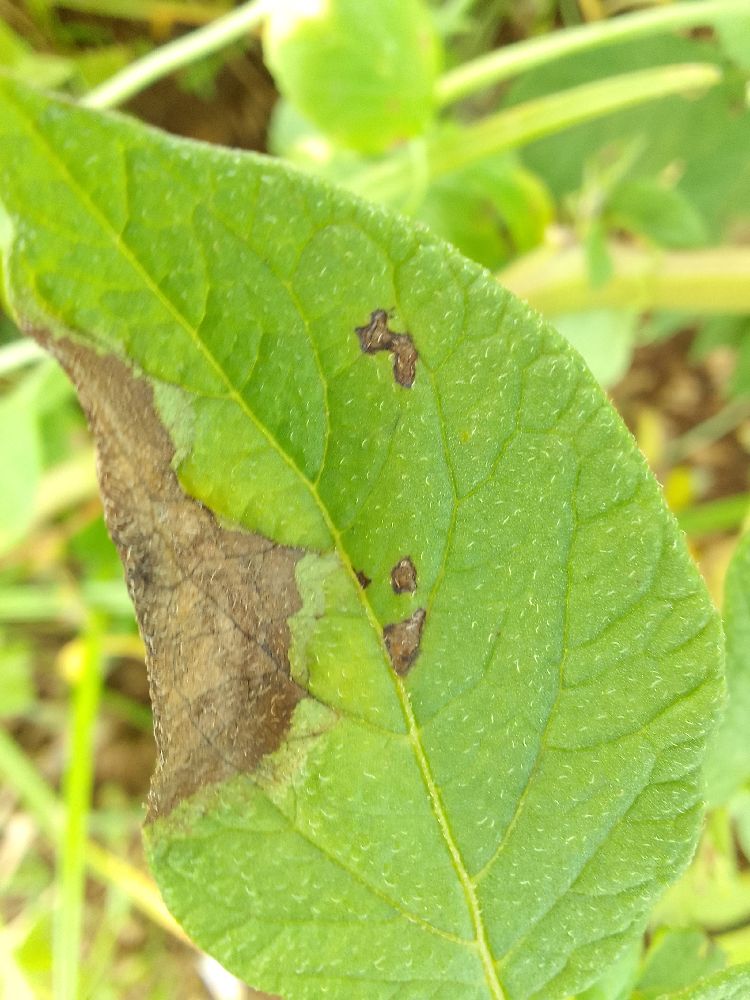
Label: Late blight